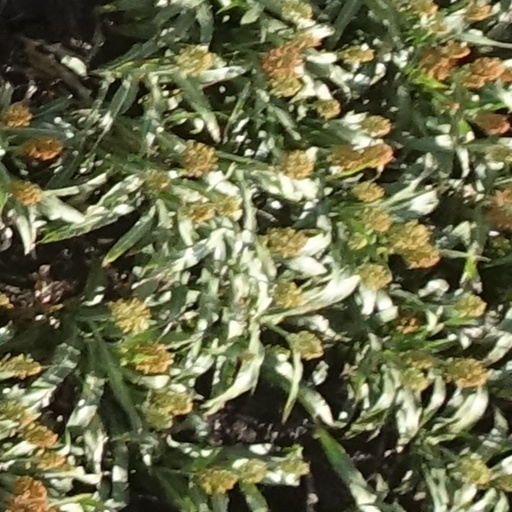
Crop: sorghum